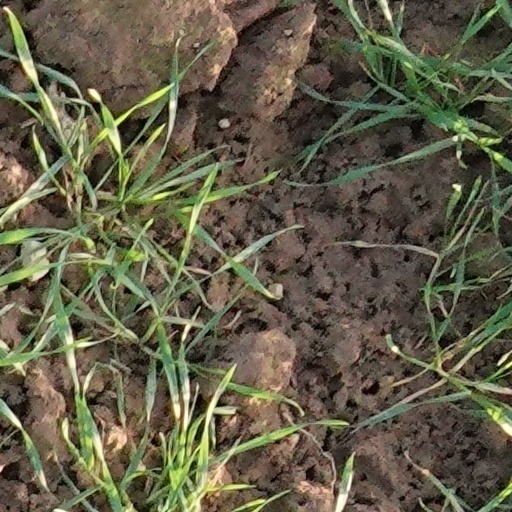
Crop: wheat